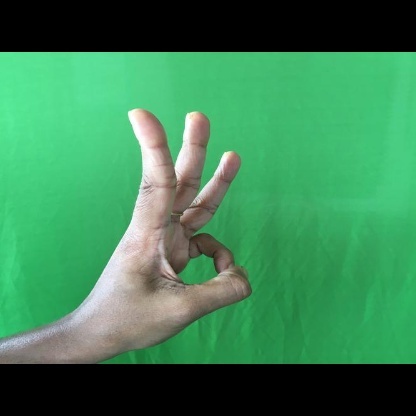
Mudra: Trishulam